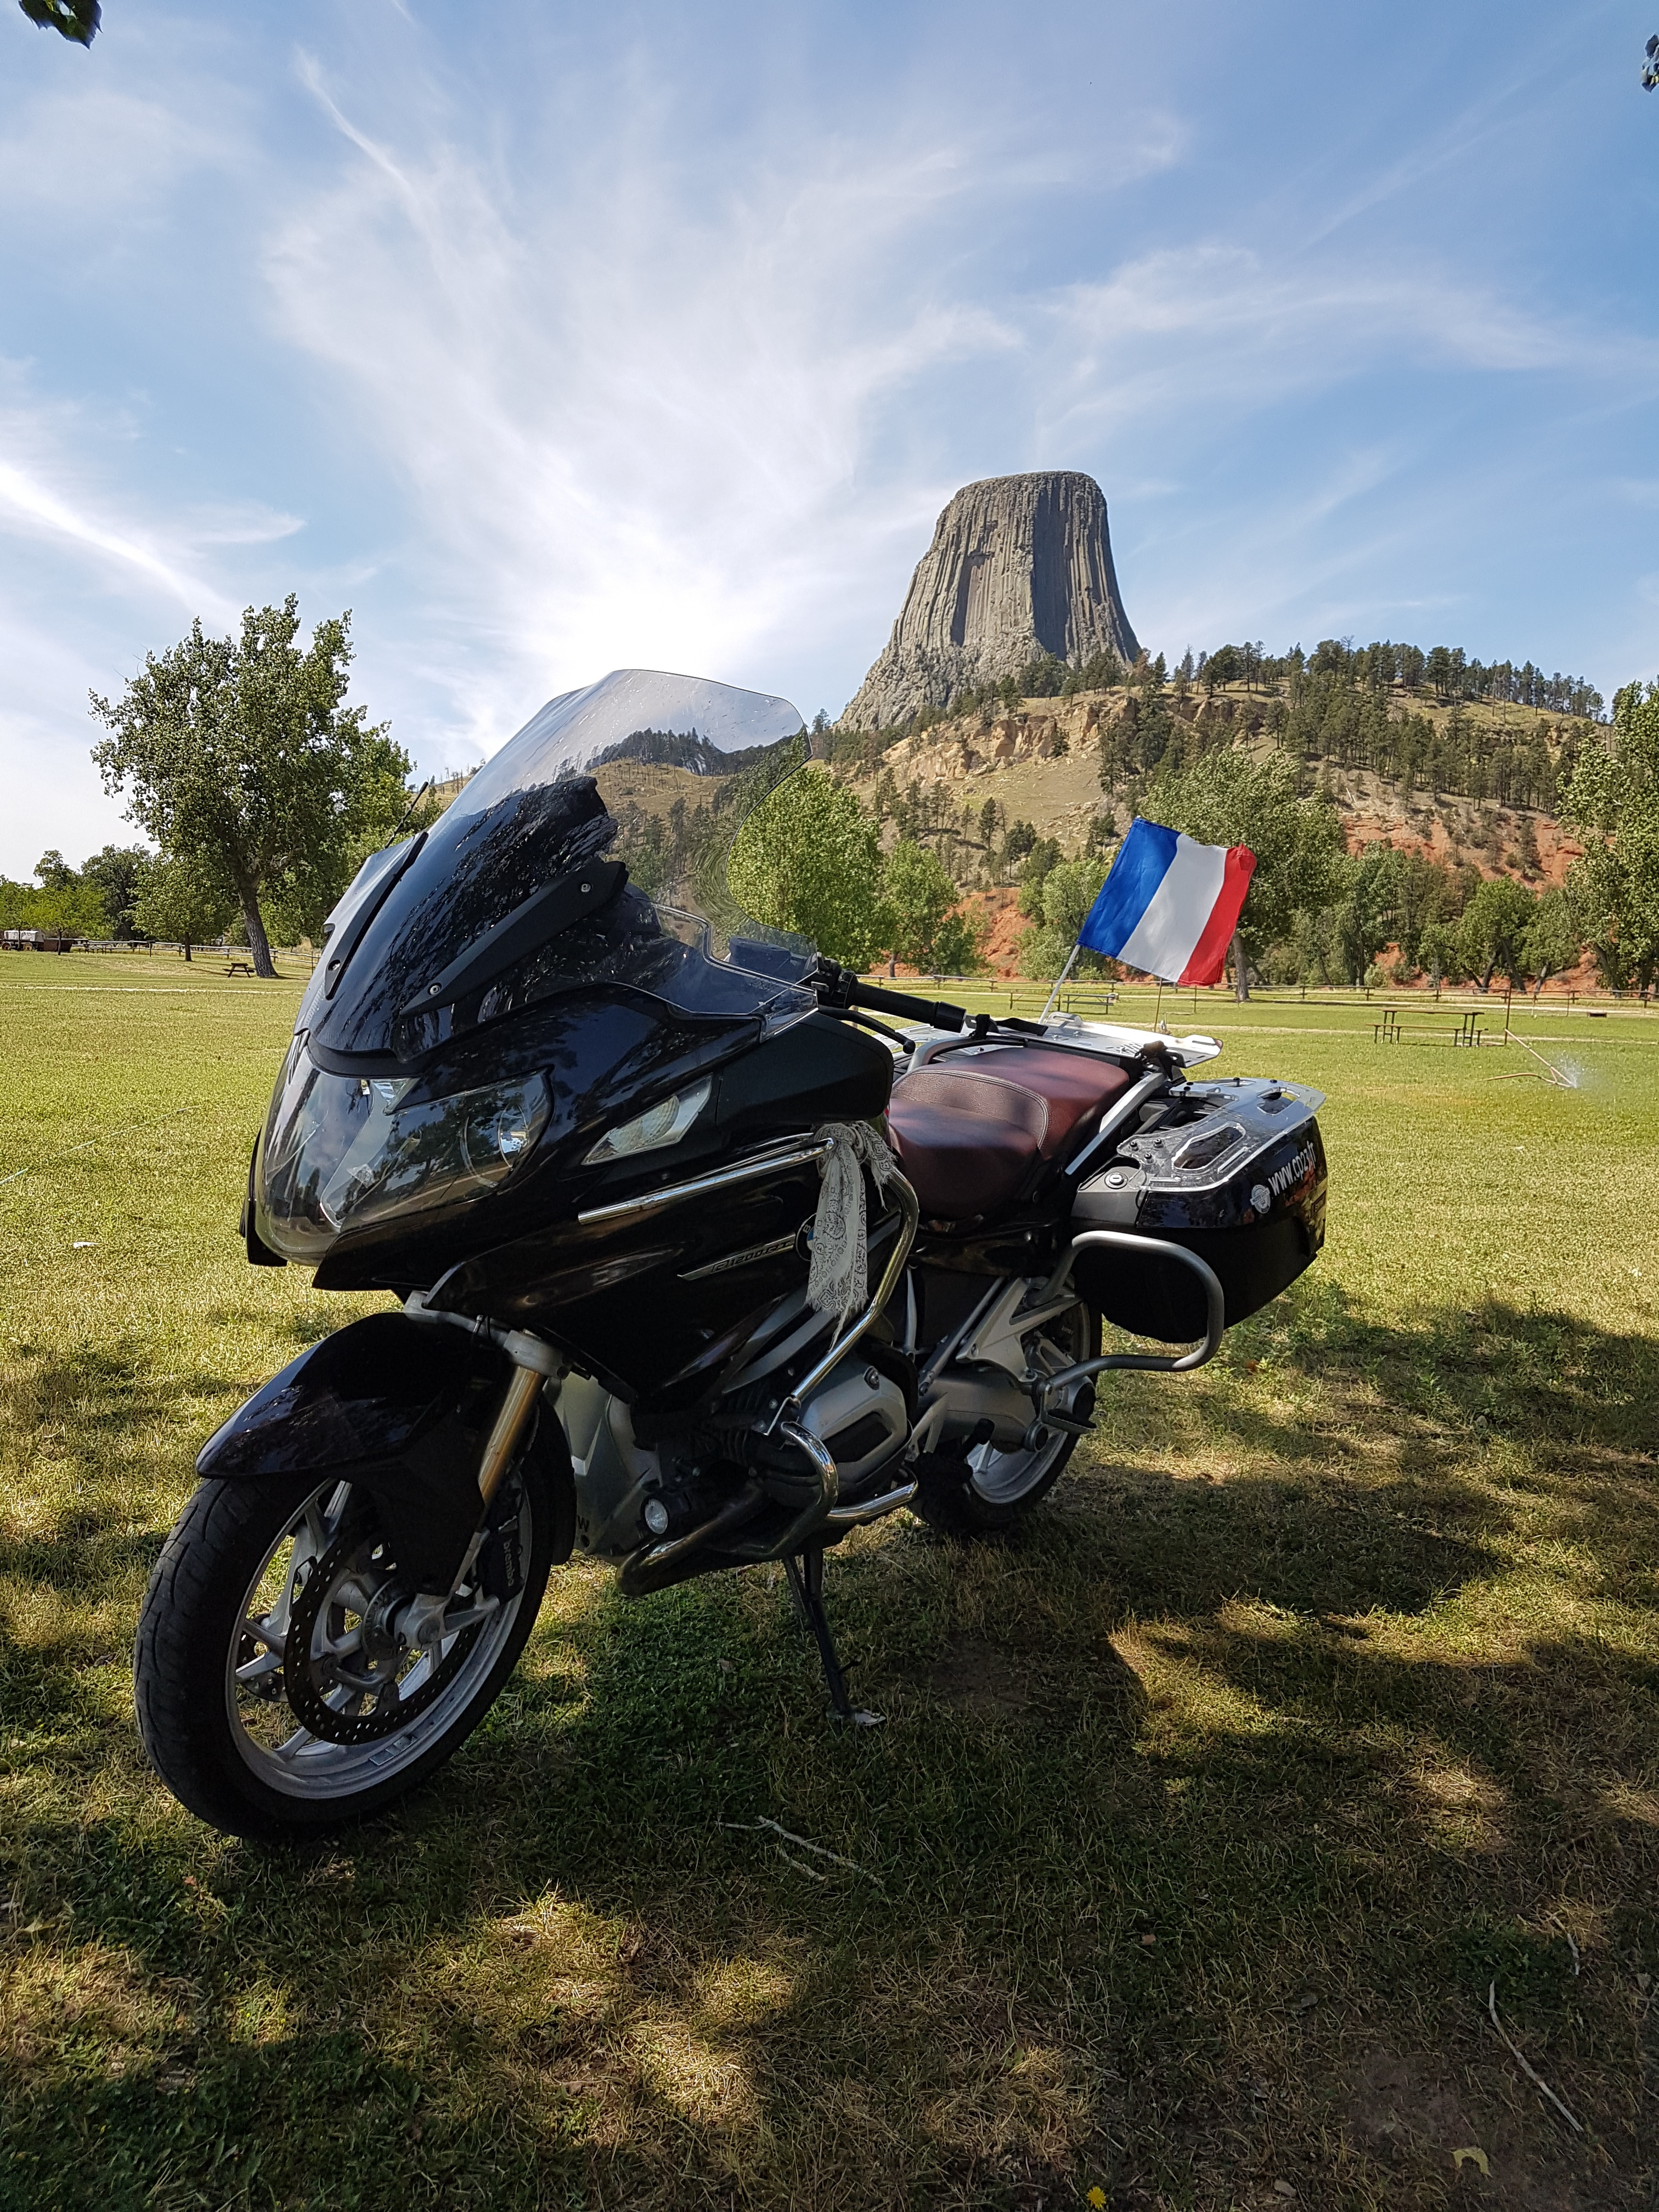
sky, motor vehicle, vehicle, motorcycle, car, Adventure game, automotive exterior, tree, wheel, automotive tire, auto part, automotive lighting, landscape, road, motorcycling, adventure, rim, motorcycle fairing, road trip